70 Big Ones

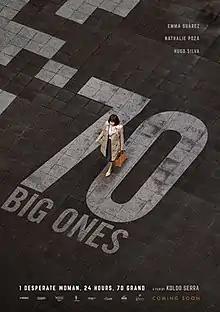

70 Big Ones is a 2018 Spanish bank heist thriller film directed by Koldo Serra which stars Emma Suárez, Nathalie Poza and Hugo Silva.